Flying and gliding animals

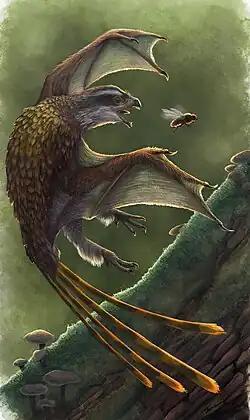
Life restoration of "Yi qi" a gliding scansoriopterygid dinosaur from the Middle Jurassic of China.

"Ptychozoon" flying geckos. There are six species of gliding gecko, of the genus "Ptychozoon", from Southeast Asia. These lizards have small flaps of skin along their limbs, torso, tail, and head that catch the air and enable them to glide.